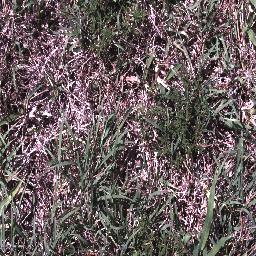
Label: negative